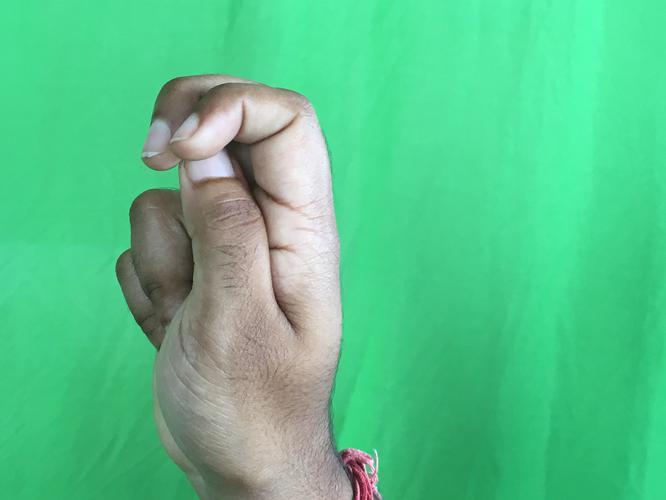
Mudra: Katakamukha_2
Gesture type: single_hand